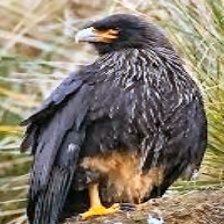
Species: STRIATED CARACARA
Scientific name: PHALCOBOENUS AUSTRALIS